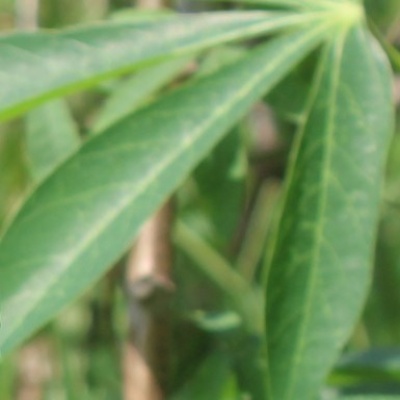
Crop: Cassava
Condition: healthy